2006 AFL Grand Final

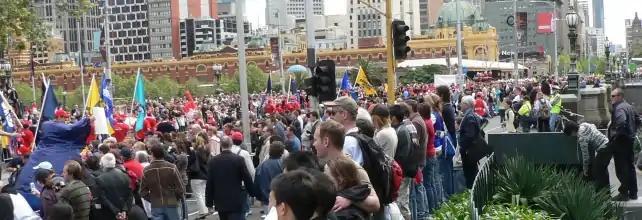
Some of people who lined the streets of Melbourne for the 2006 AFL Grand Final parade

West Coast's premiership victory was the eighth time in ten years, and the sixth consecutive year dating back to 2001, that a non-Victorian club had won the premiership, prompting then-AFL CEO Andrew Demetriou order an investigation into the under-performance of the Victorian clubs in the competition; to that point of time in history, was the last Victorian club to win a flag, in 2000, and was the last Victorian club to play in a grand final, in 2003. This trend was changed, and in the eighteen ensuing seasons since, only three non-Victorian clubs – in 2012, West Coast in 2018 and the in 2024 (defeating Sydney in the Grand Final) – won the premiership.